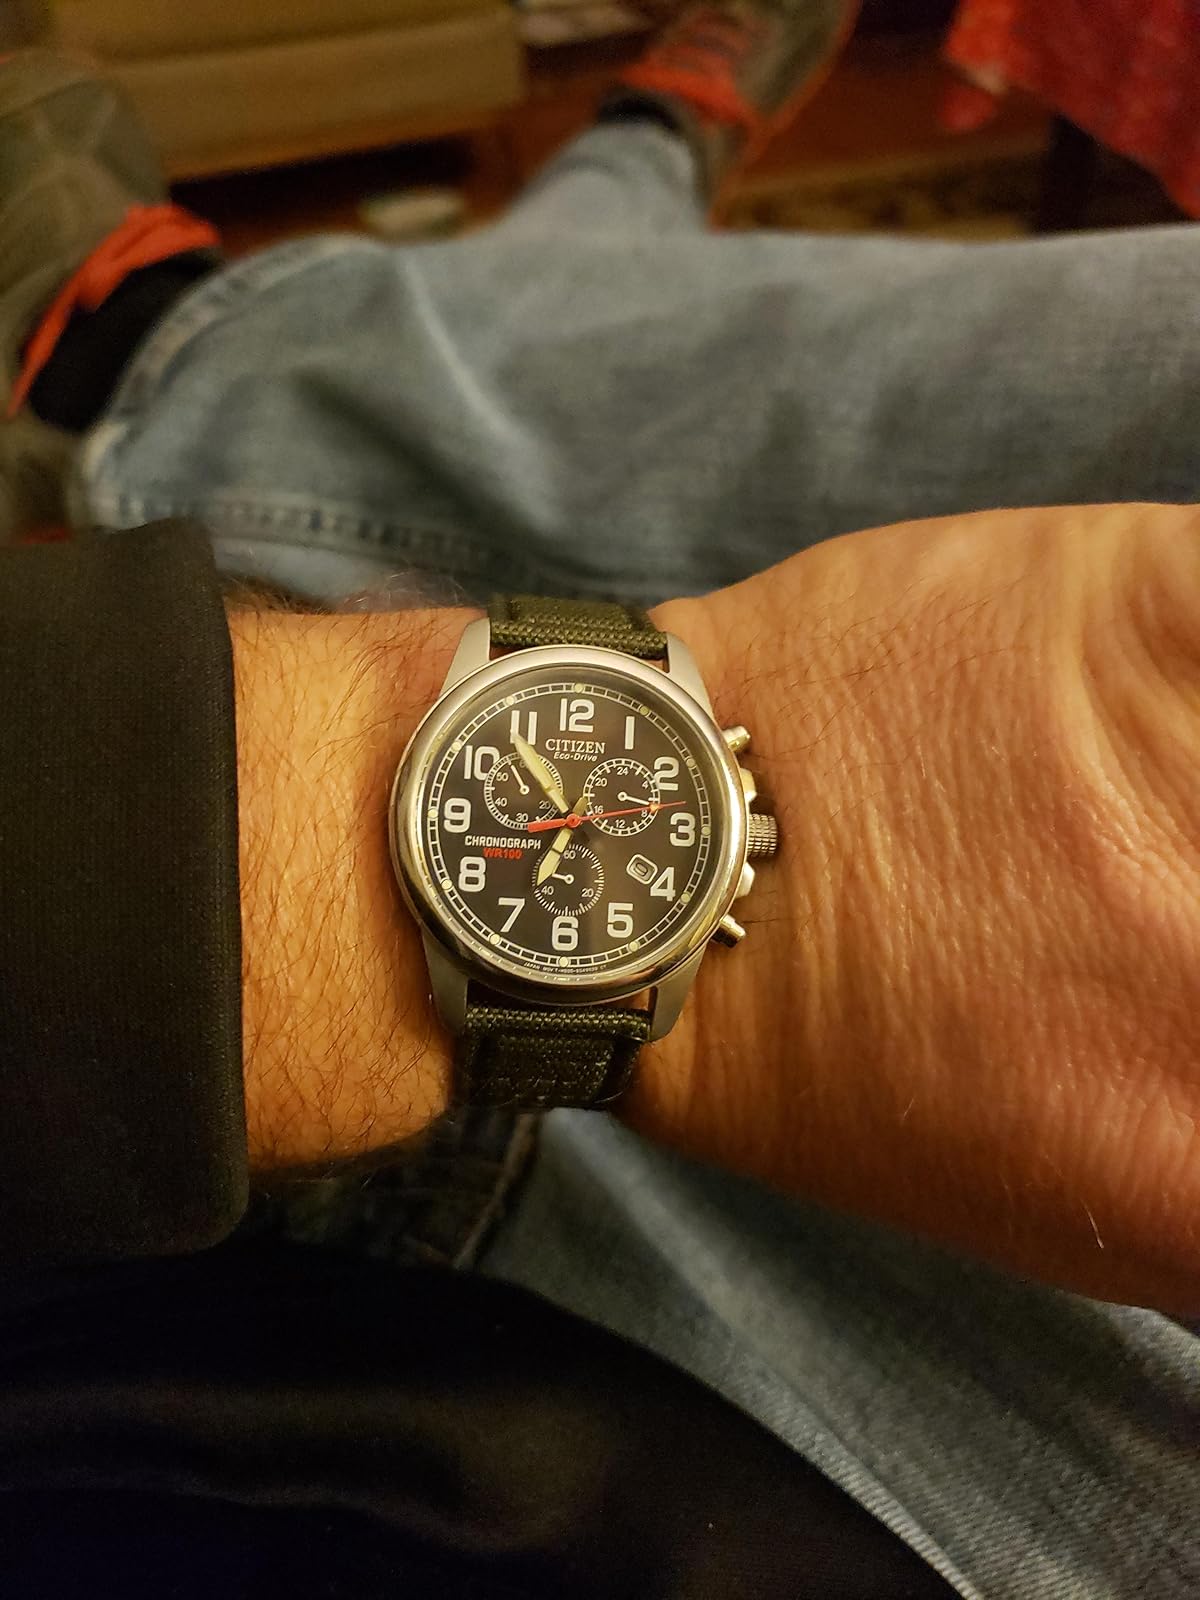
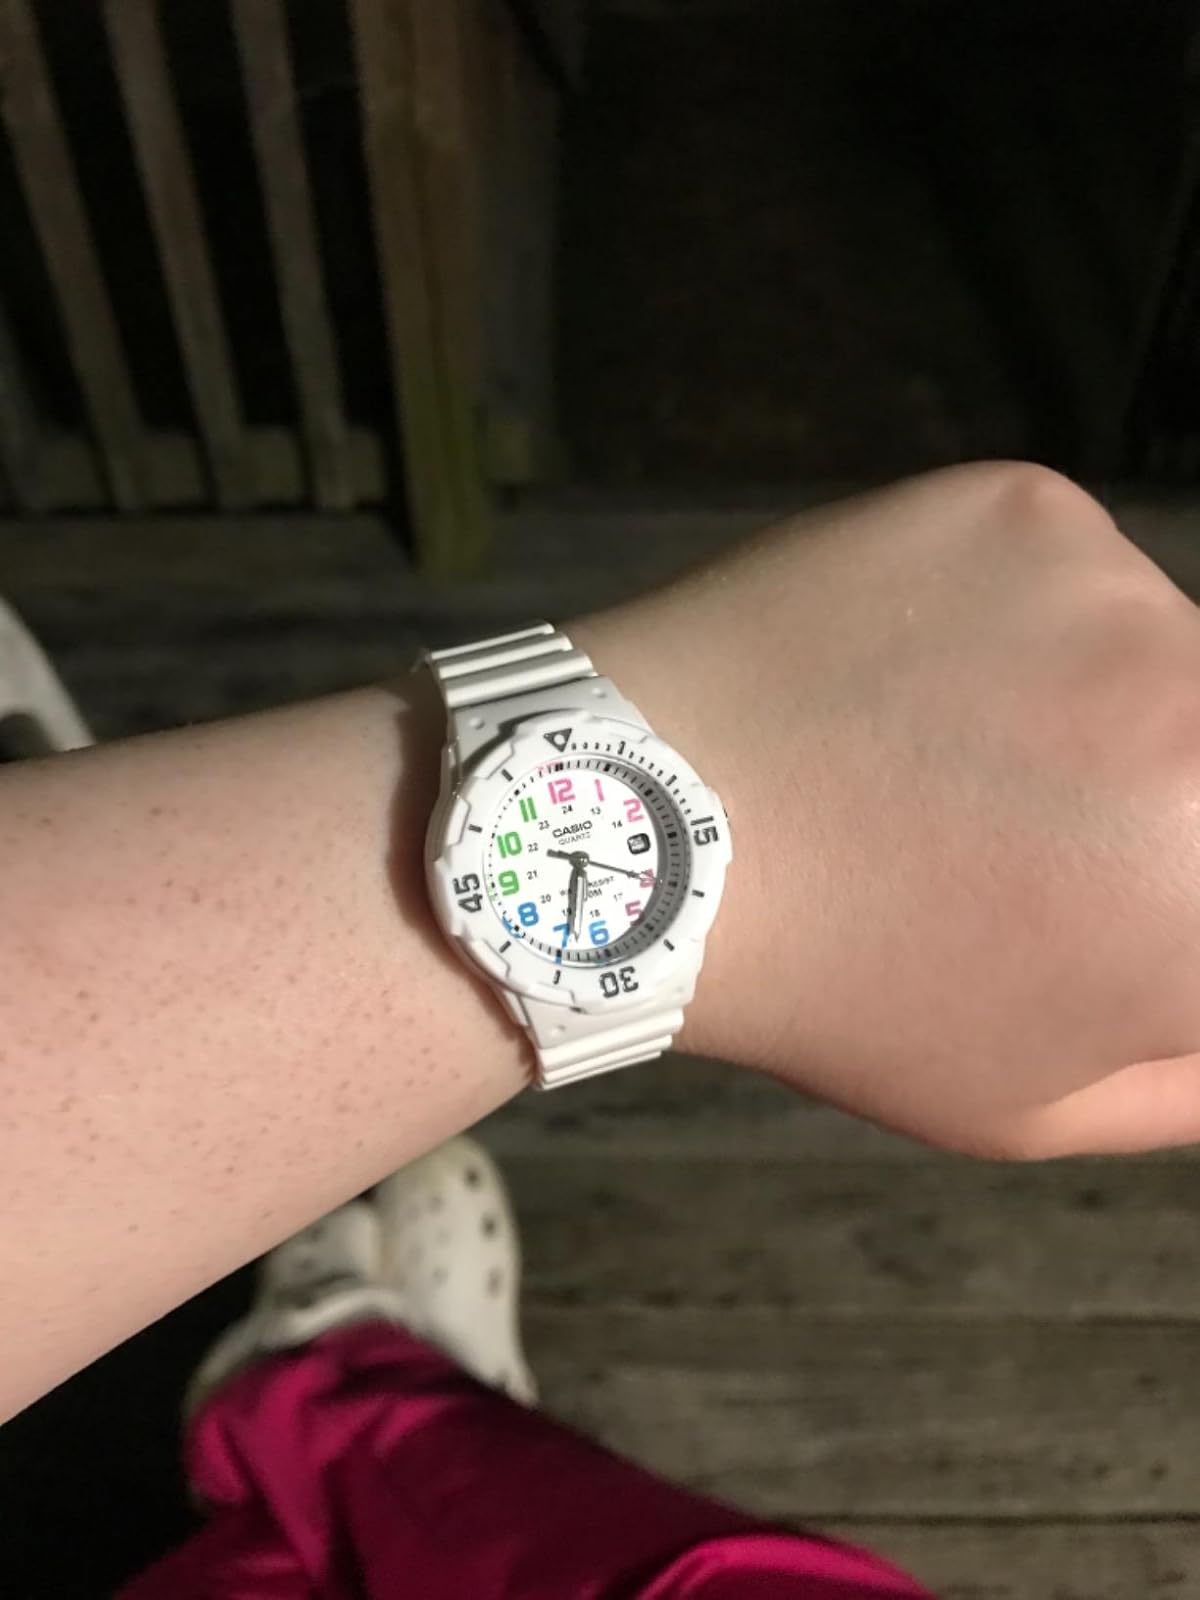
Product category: accessories_watch
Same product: no